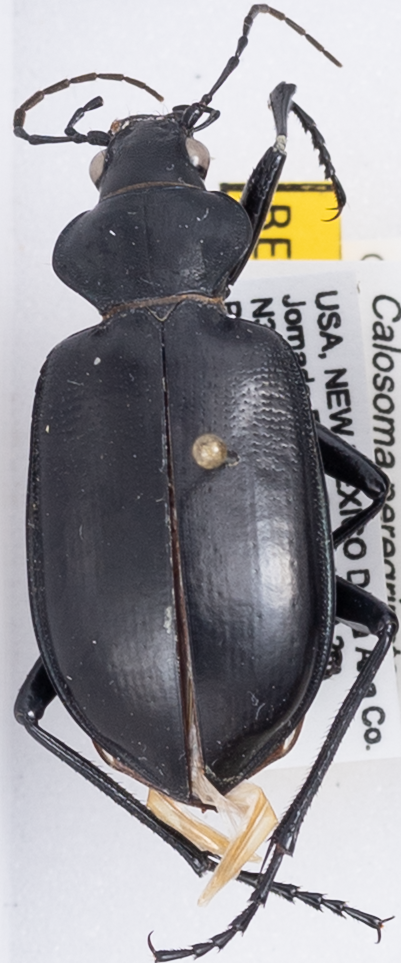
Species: Calosoma peregrinator
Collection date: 2021-07-20
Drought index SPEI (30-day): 2.09
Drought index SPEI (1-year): -0.574
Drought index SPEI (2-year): -0.226